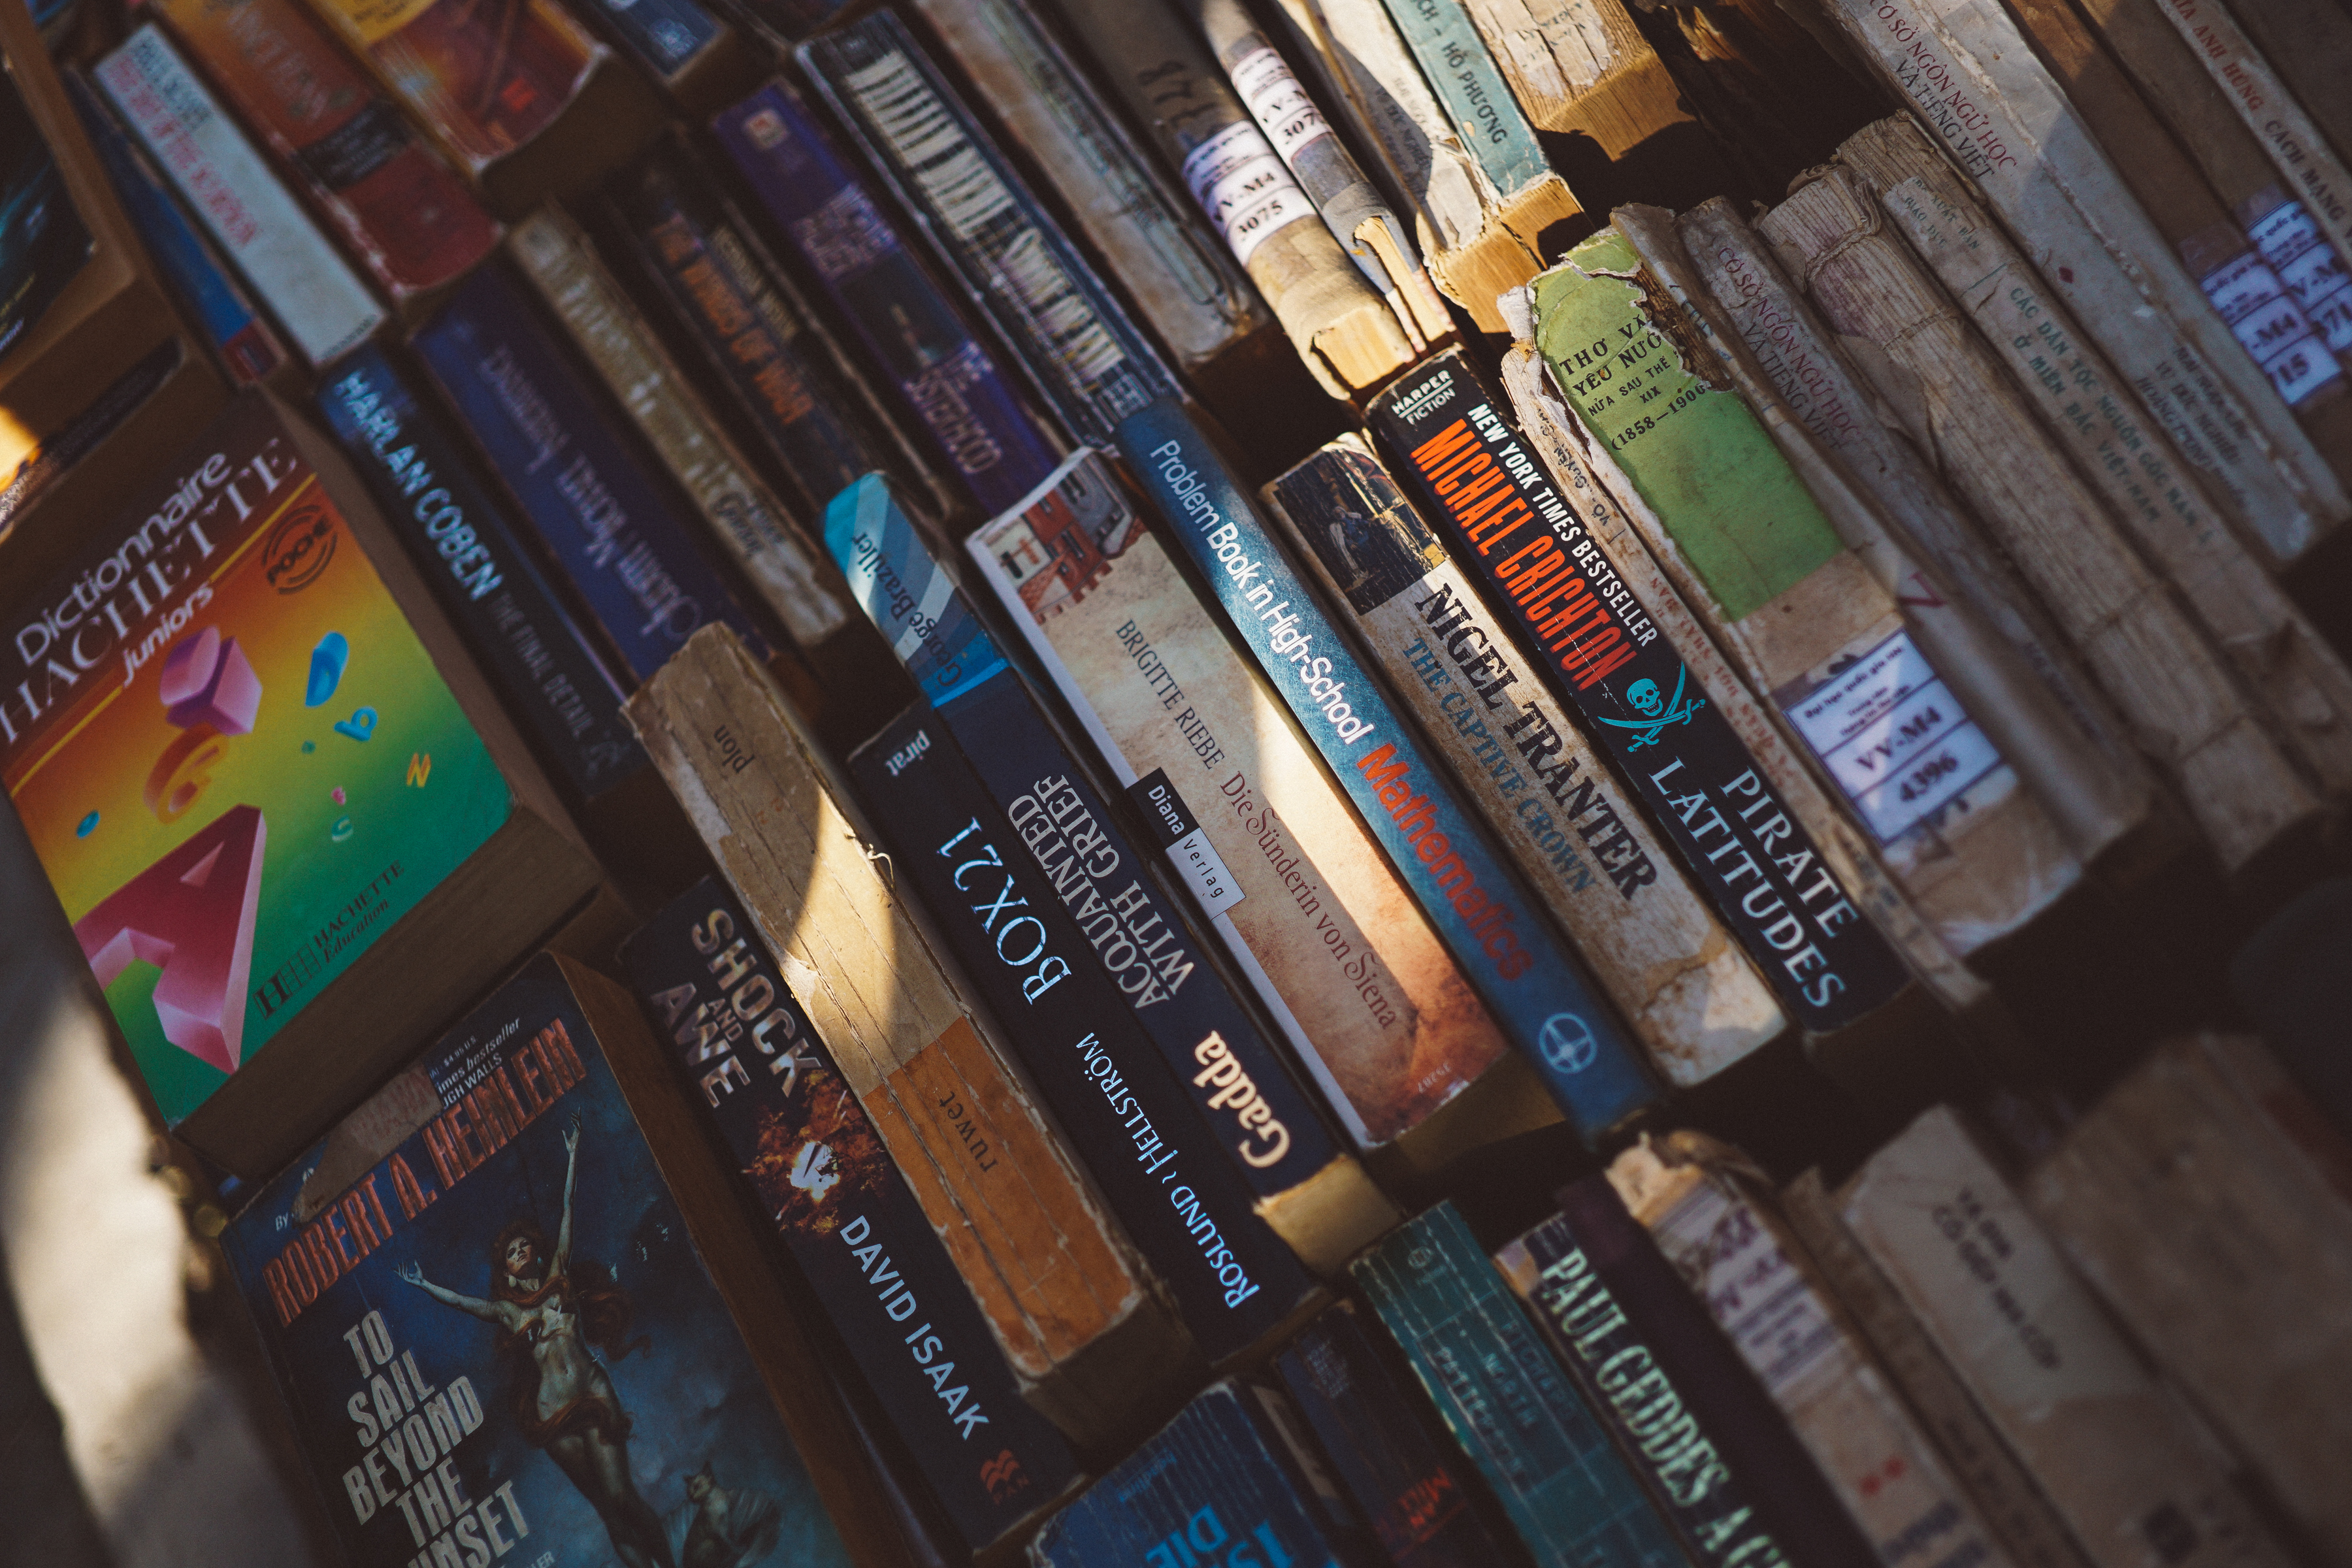
book, color, books, image, knowledge, novels, personal computer hardware